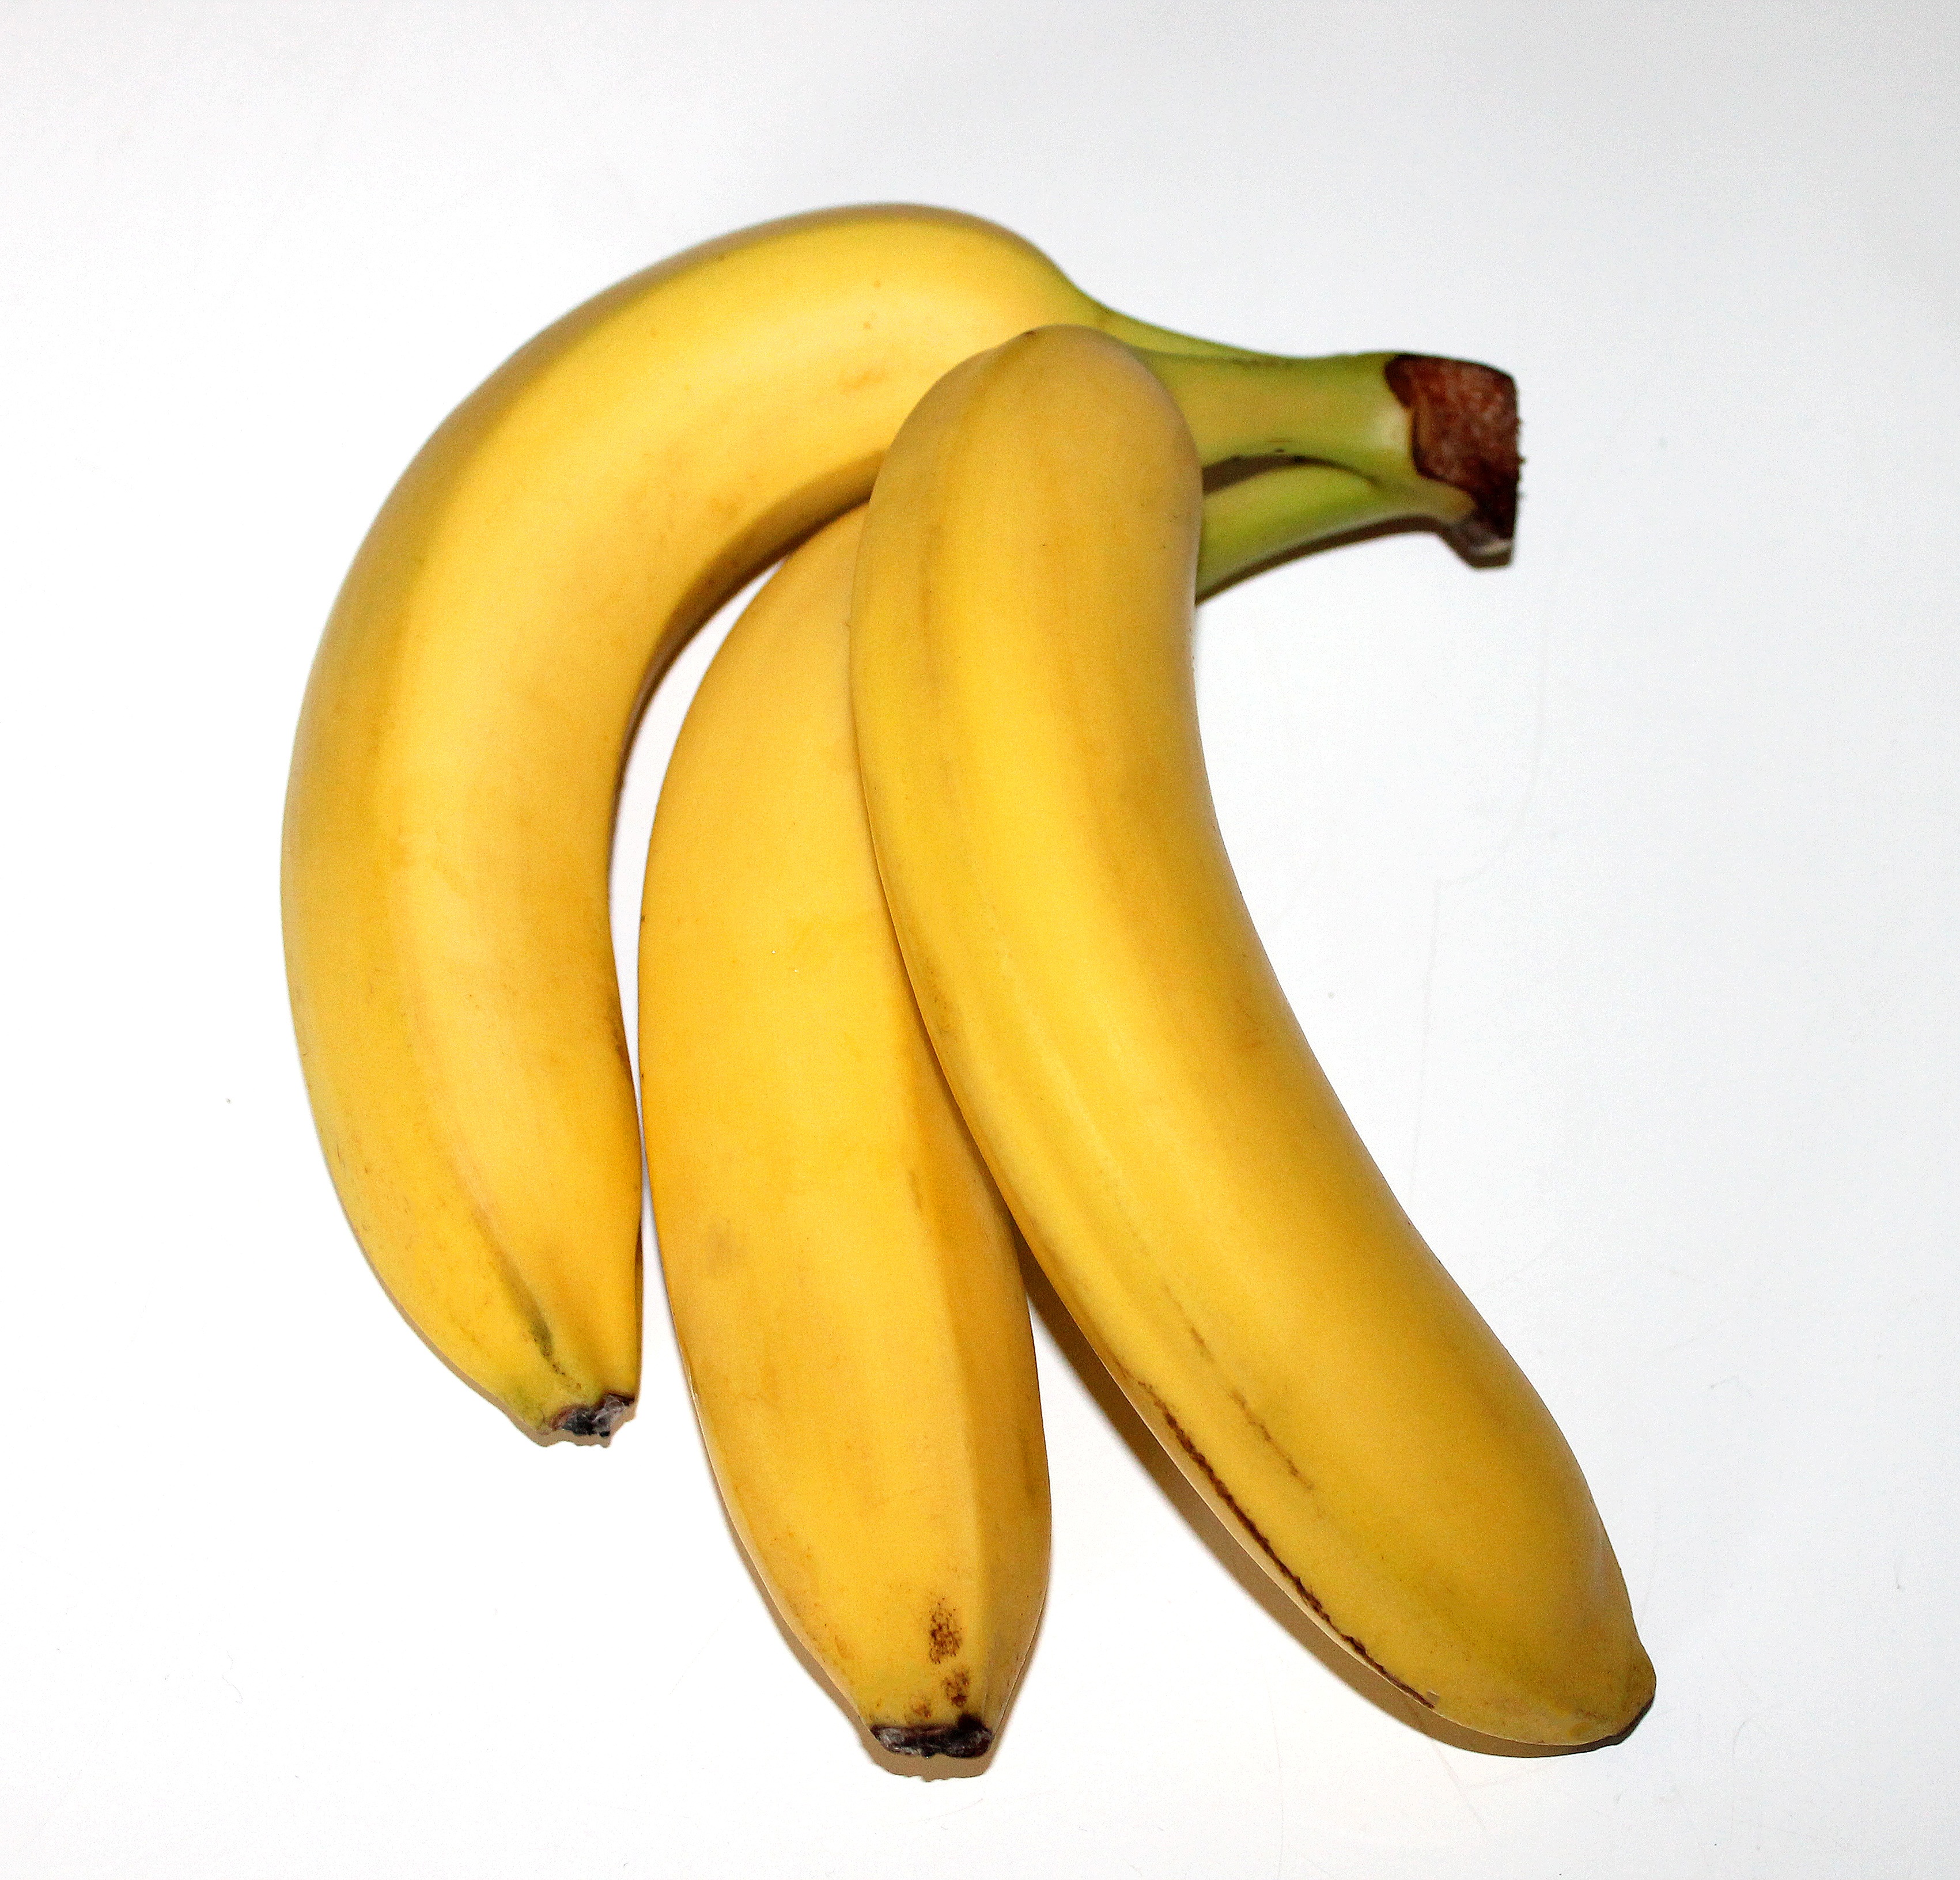
plant, fruit, food, produce, yellow, banana, health, bananas, fruits, healthy food, flowering plant, land plant, banana family, cooking plantain